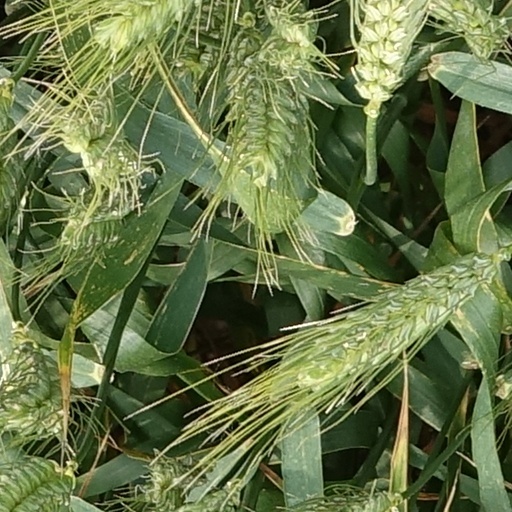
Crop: wheat